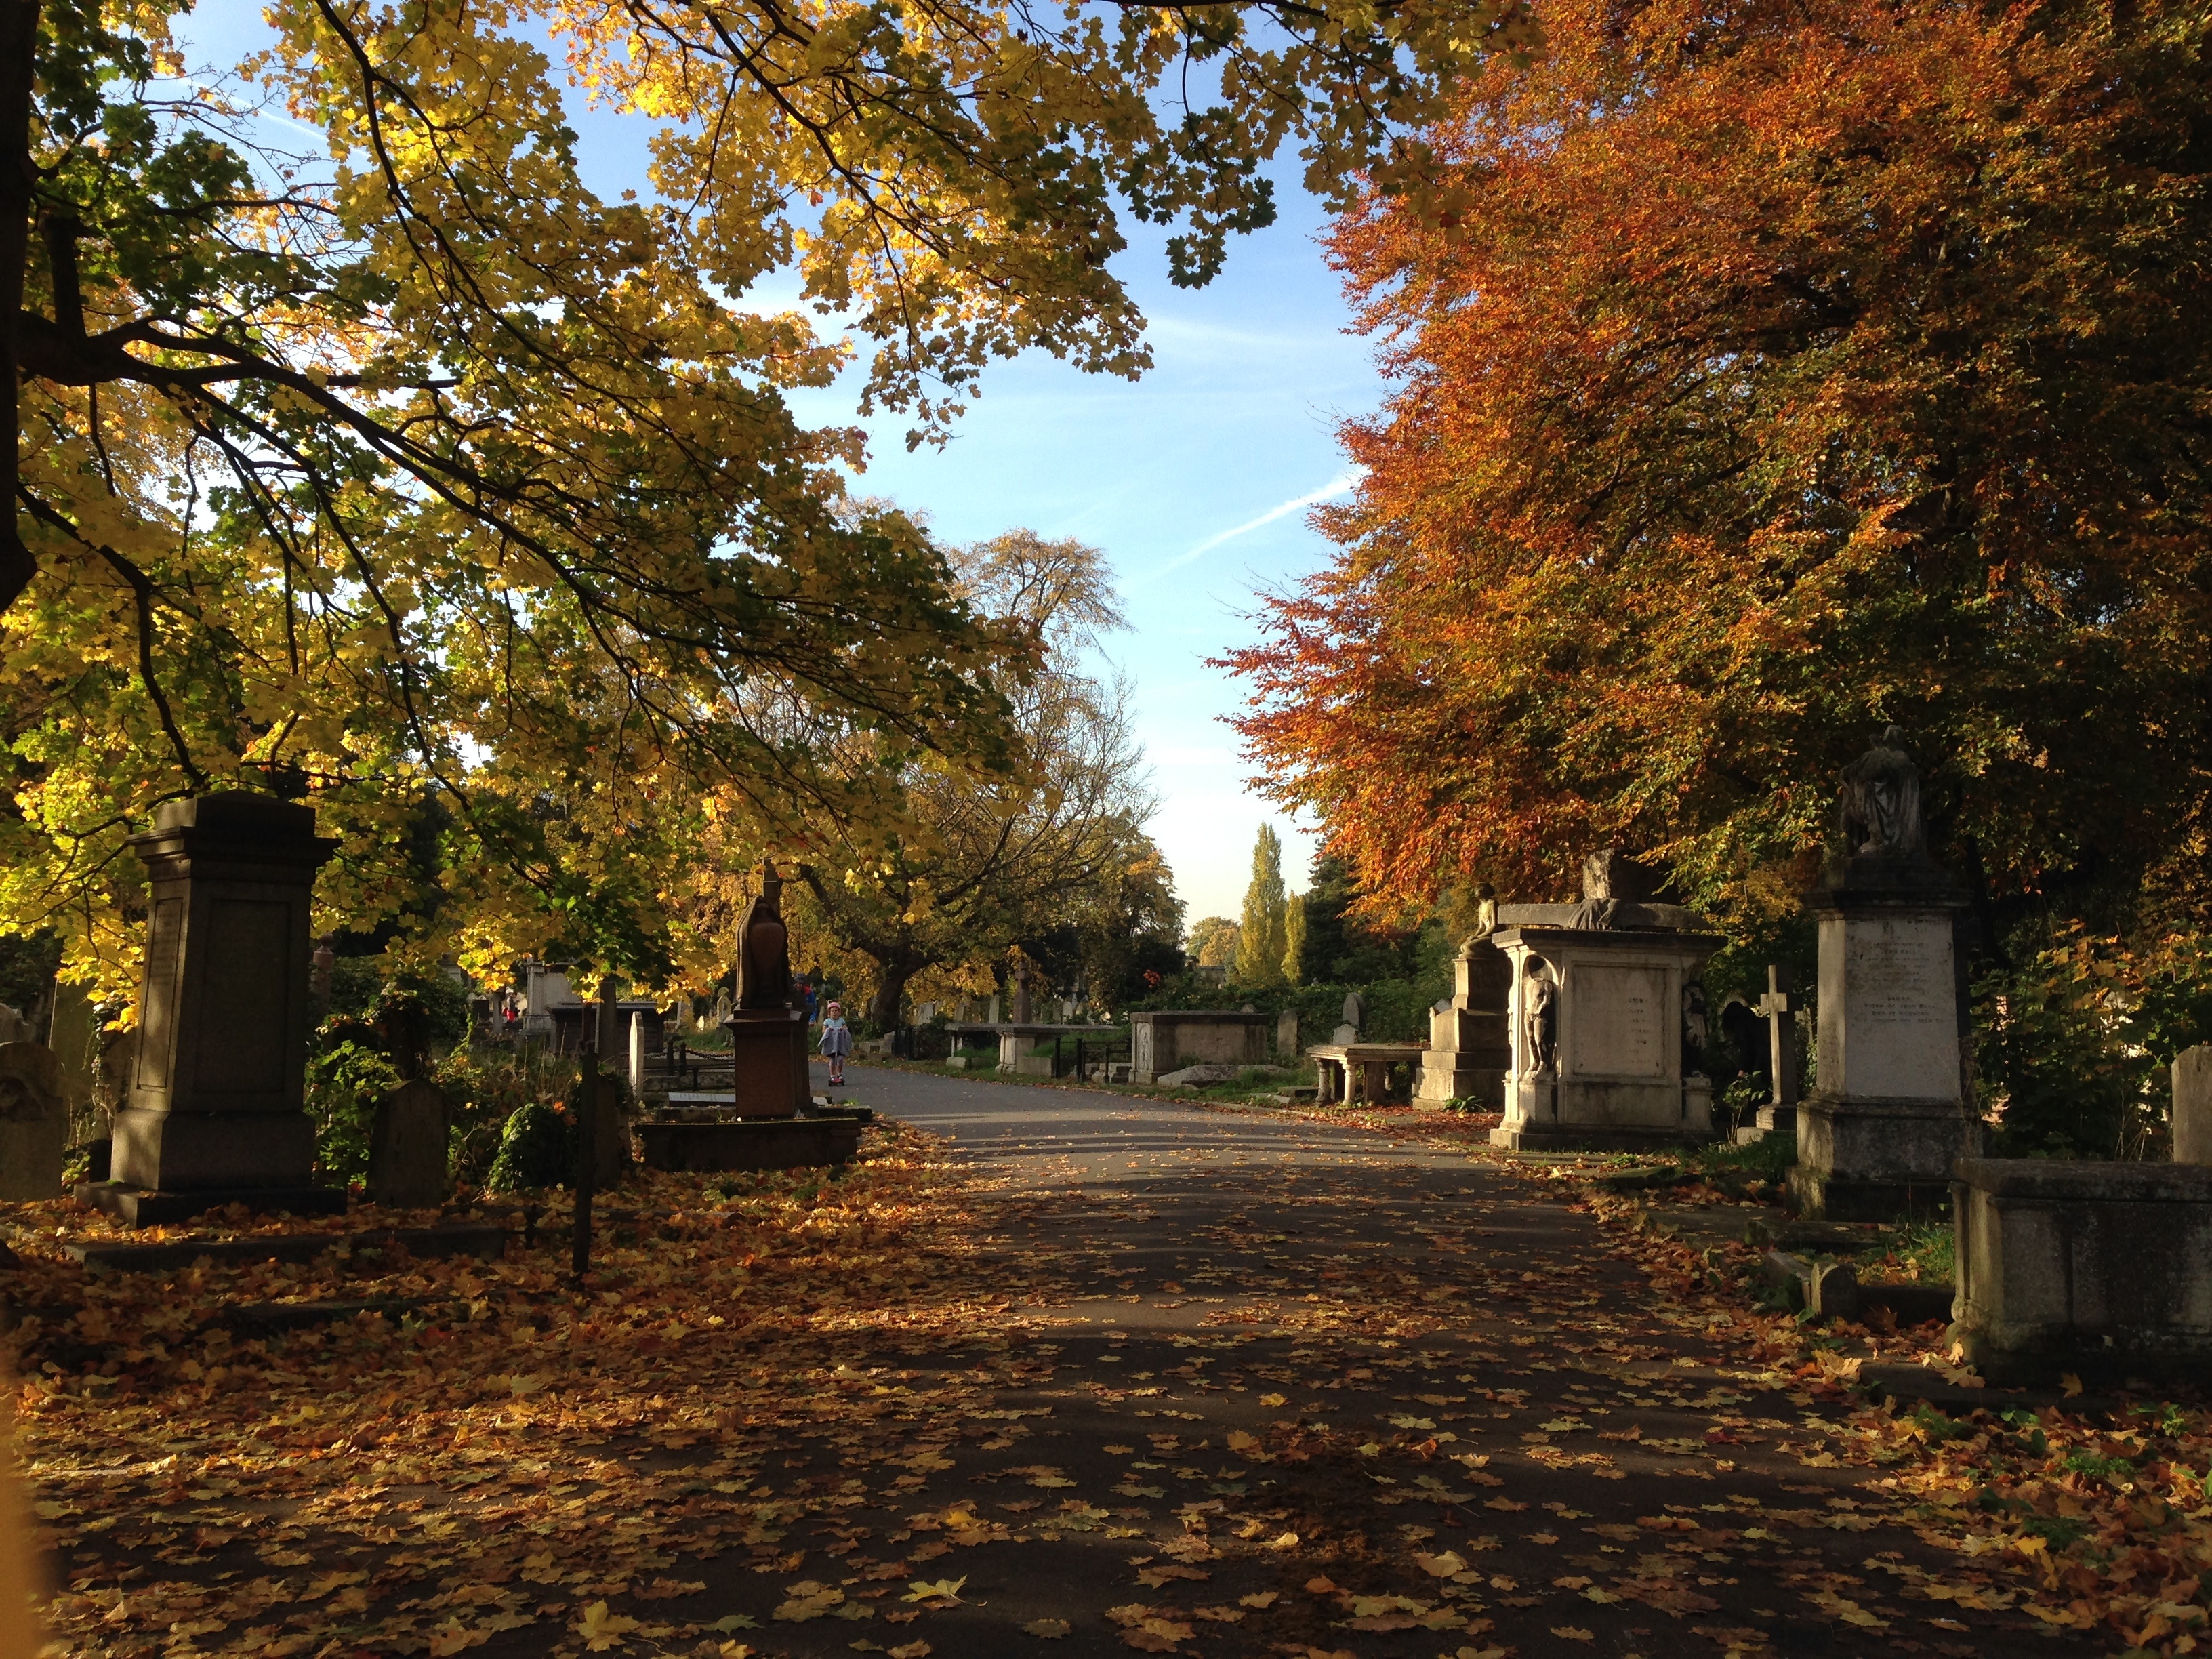
tree, plant, sunlight, morning, leaf, evening, autumn, park, season, estate, woodland, neighbourhood, residential area, woody plant